Sangnoksu station

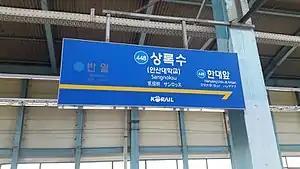

Sangnoksu station is a railway station on Seoul Subway Line 4. The station is located in Ansan-si, Gyeonggi-do. It is located between Banwol station and Hanyang Univ. at Ansan station. Its station subname is "Ansan Univ."